1973 Uruguayan coup d'état

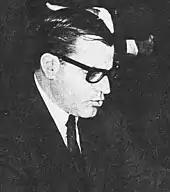
Elected democratically in 1971, Bordaberry dissolved the parliament in 1973, instituting a civil-military dictatorship.

On September 9, 1971, President Jorge Pacheco Areco instructed the armed forces to conduct anti-guerrilla operations against the Movimiento de Liberación Nacional-Tupamaros. On December 16, a Junta of Commanders in Chief and of the Estado Mayor Conjunto (Esmaco) (Joint Chiefs) of the Armed Forces was created. Following the presidential elections of November 1971 a new government took office on 1 March 1972 led by Juan María Bordaberry. The role of the Armed Forces in political life continued to increase with training and support from the United States. On October 31, 1972, Defense Minister Augusto Legnani, had to resign for failing to remove a chief in charge of a mission of great importance for the ministry. Subsequently, military commanders made public statements indicting the President of the Republic.